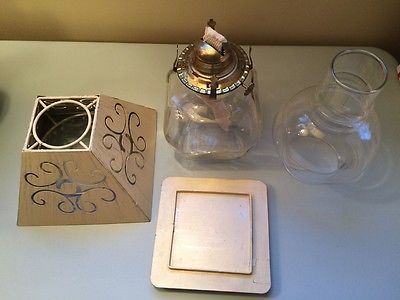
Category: lamp